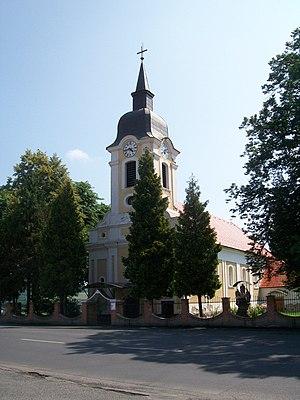
Biskupice est un village de Slovaquie situé dans la région de Banská Bystrica.